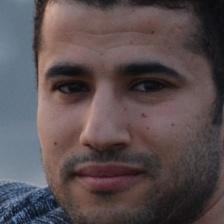
Label: faces